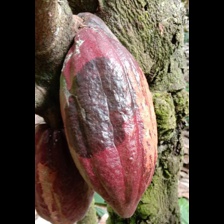
Label: phytophthora